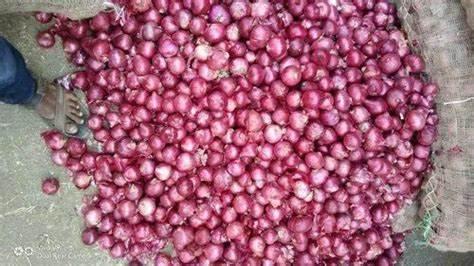
Mazao ya vitunguu maji ambayo yamevunwa yamewekwa ardhini na mengine katika magunia na yapo tayari kwa ajili ya kusafirishwa na kupelekwa viwandani, ili yakachakatwe na kutengeneza bidhaa mbalimbali za chakula kwa ajili ya matumizi ya binadamu.